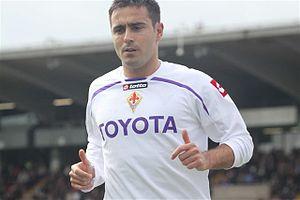
Marco Marchionni, né le 22 juillet 1980 à Monterotondo dans la province de Rome, est un footballeur international italien reconverti entraîneur.